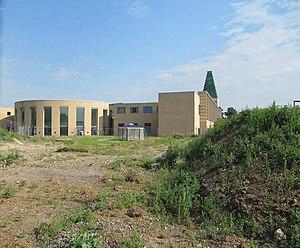
L’abbaye de Rewley est une ancienne abbaye cistercienne située dans la rue éponyme à Oxford, en Angleterre. Comme la plupart des abbayes britanniques, elle a été fermée par Henry VIII durant la campagne de dissolution des monastères.